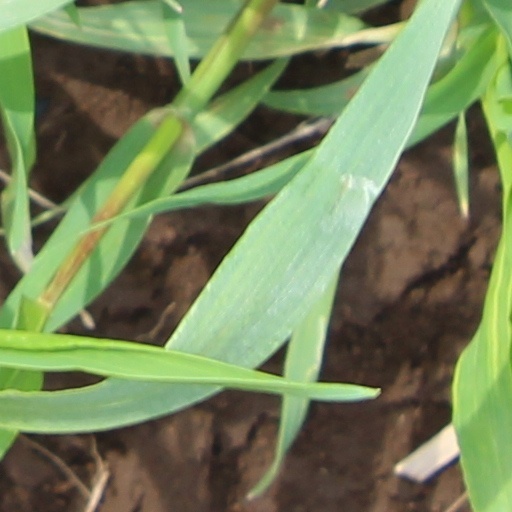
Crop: wheat